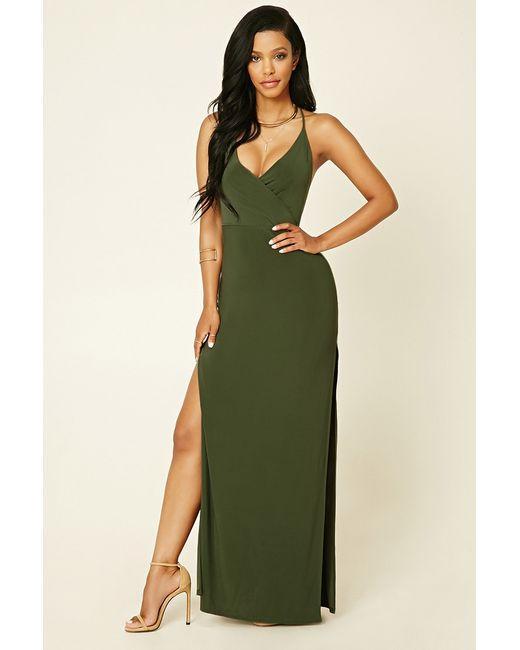
Langes Damenkleid mit grüner Farbe und Trägern